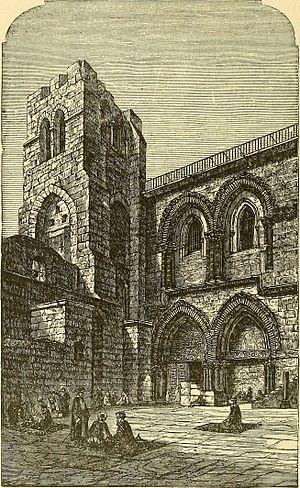
Mark Twain [mɑɹk tweɪn], nom de plume de Samuel Langhorne Clemens, né le 30 novembre 1835 à Florida dans le Missouri et mort le 21 avril 1910 à Redding dans le Connecticut, est un écrivain, essayiste et humoriste américain.